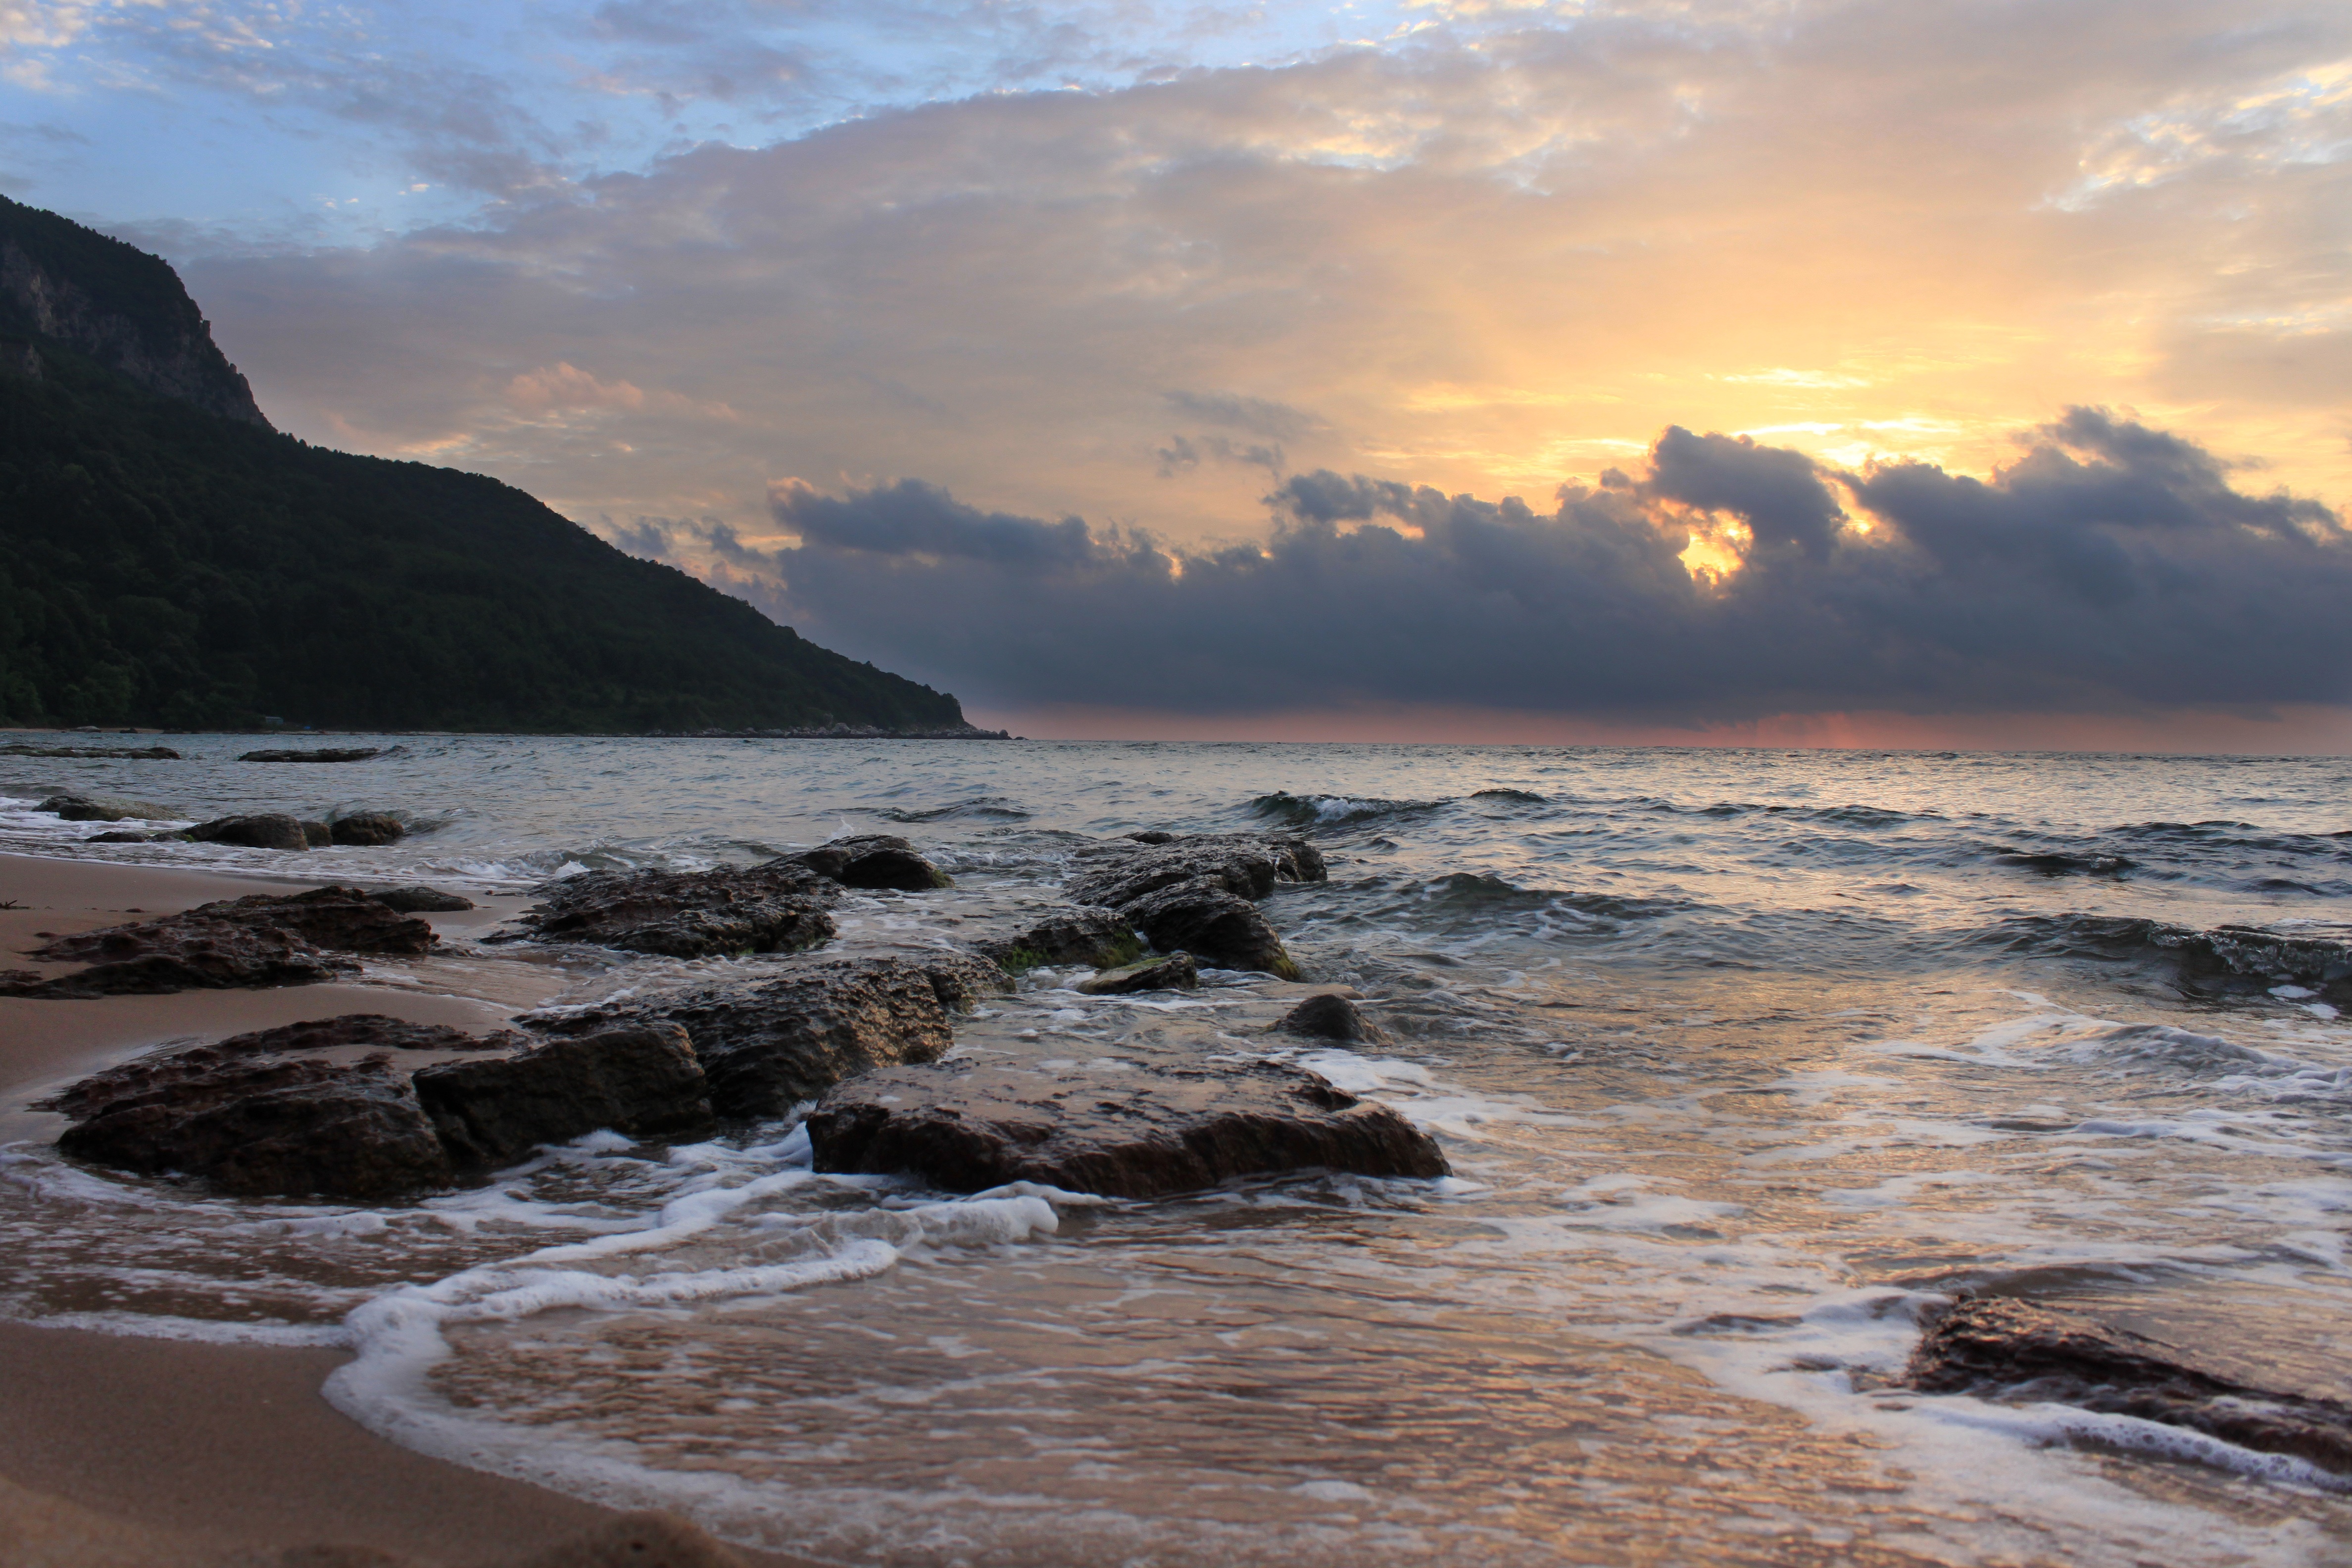
beach, landscape, sea, coast, sand, rock, ocean, horizon, cloud, sunrise, sunset, morning, shore, wave, dawn, dusk, cove, bay, body of water, clouds, turkey, marine, loch, cape, wind wave, bartin